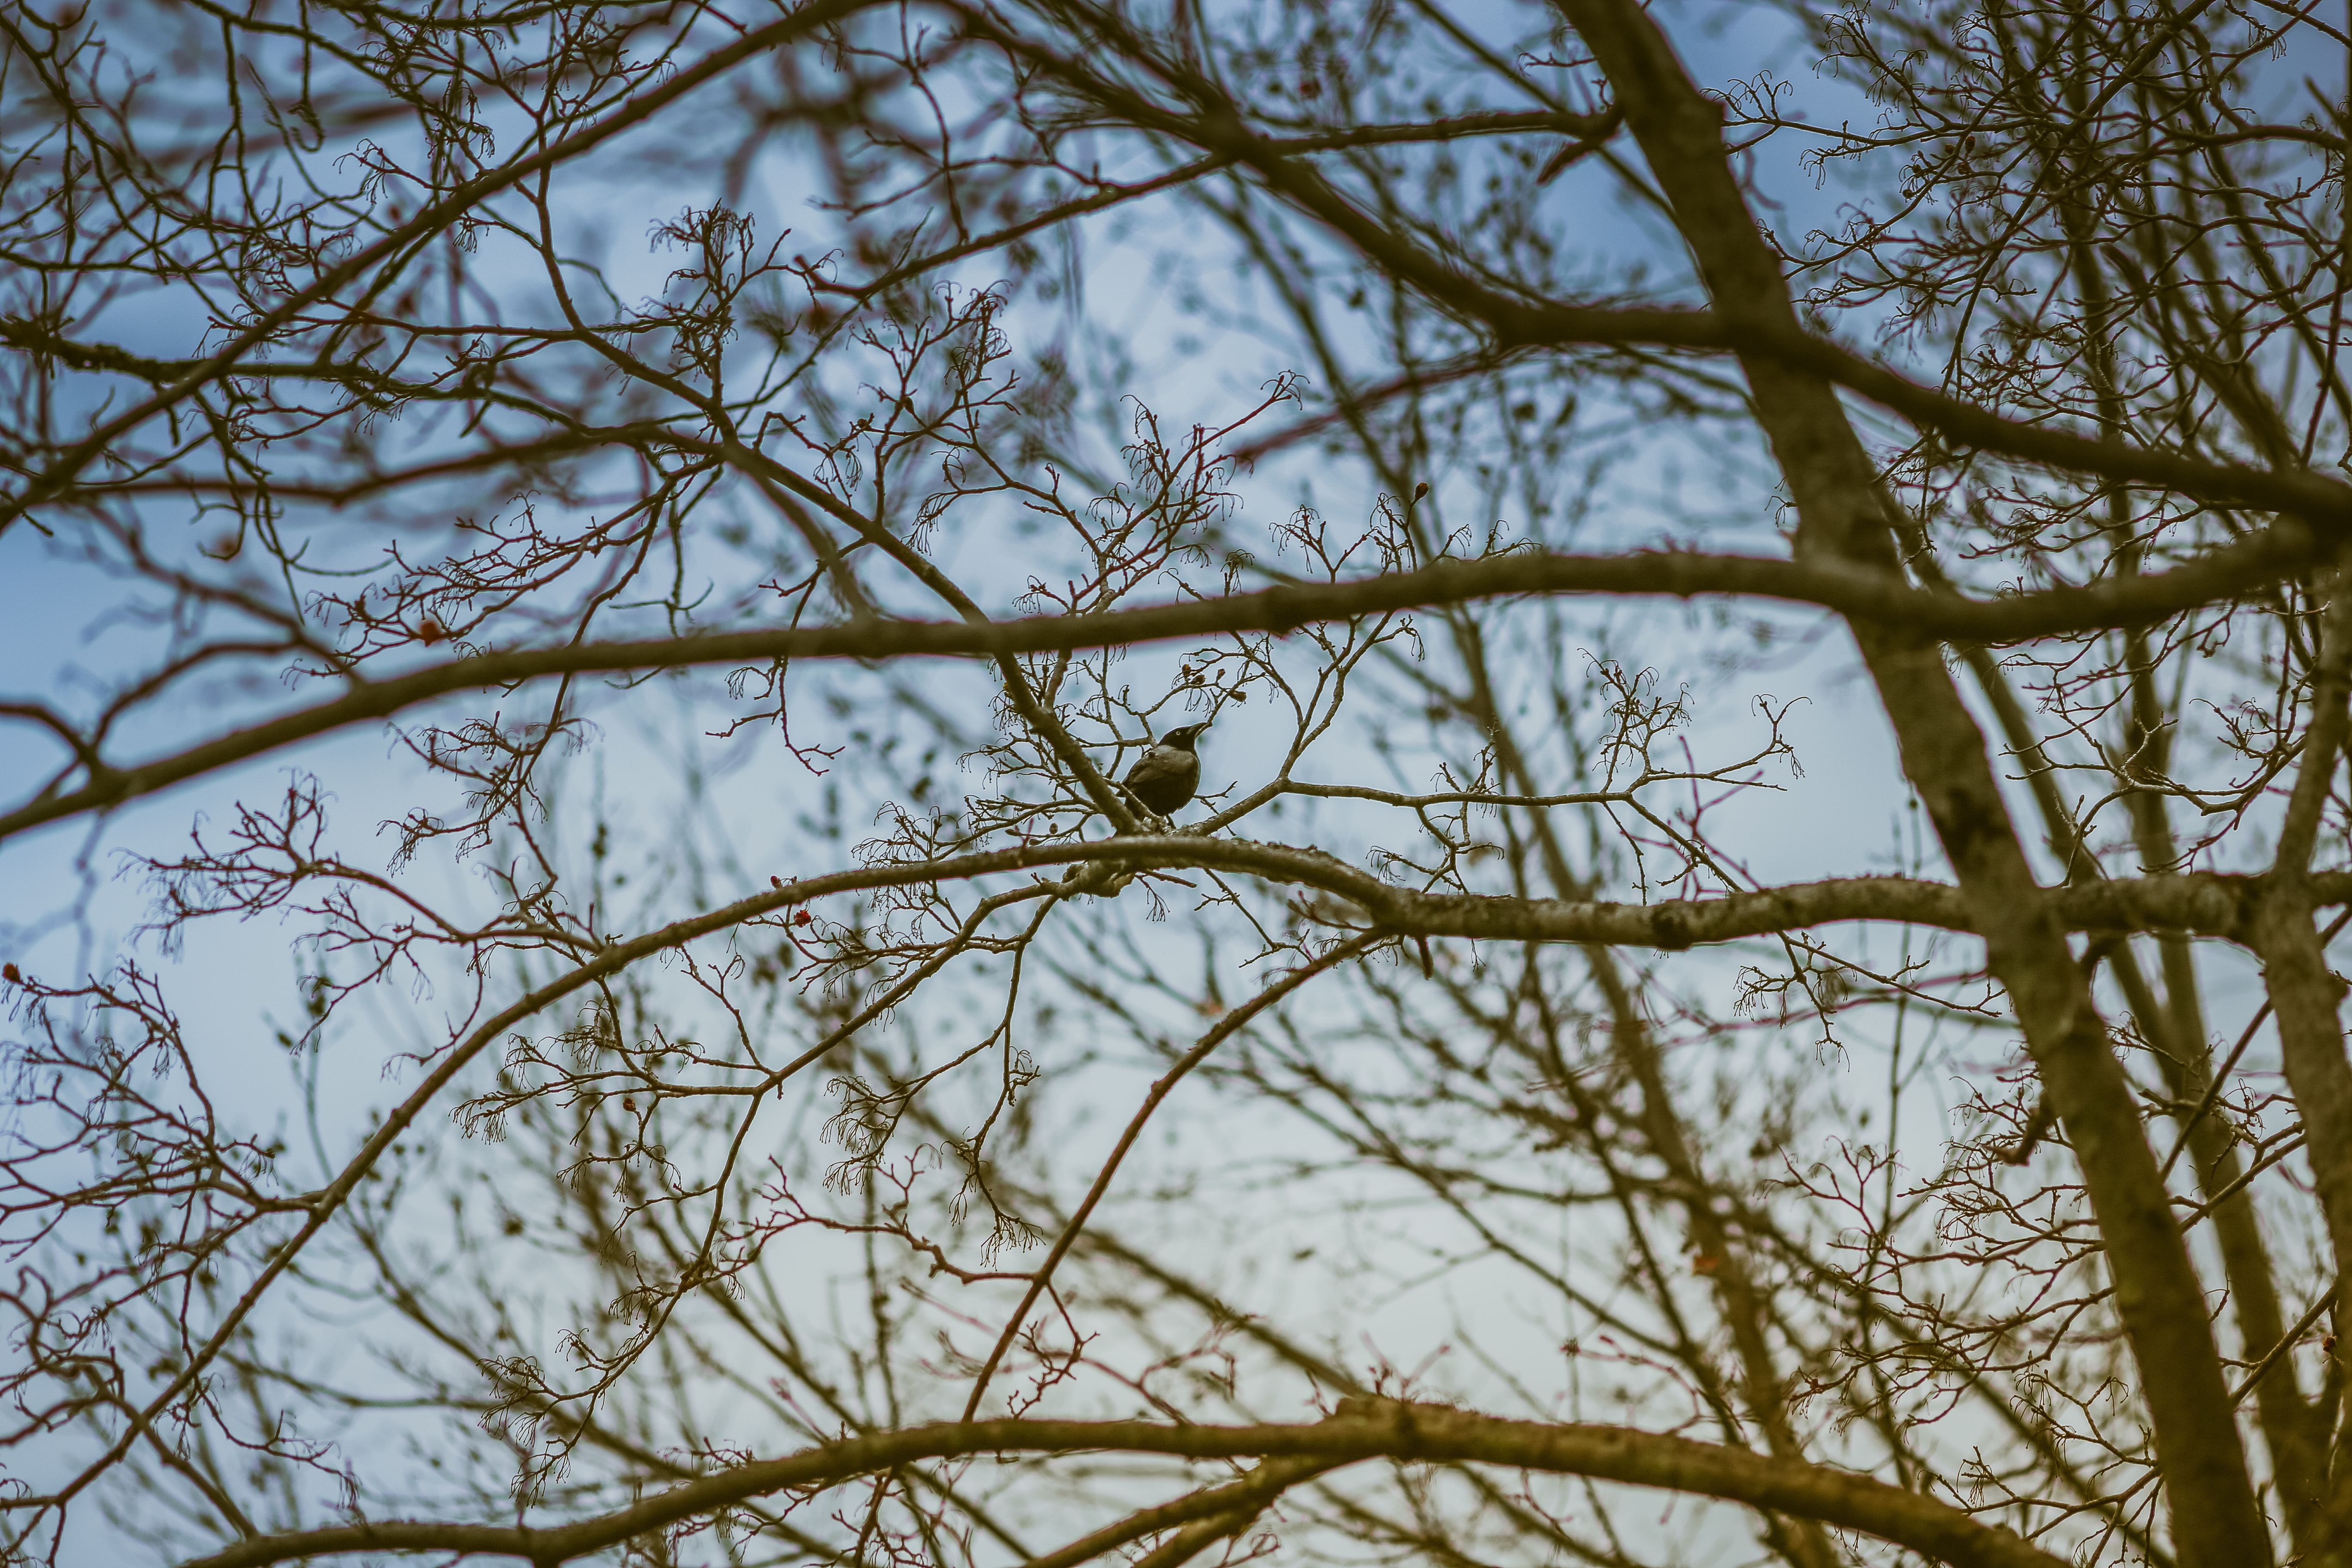
tree, nature, grass, branch, winter, plant, sky, sunlight, morning, leaf, autumn, season, twig, atmospheric phenomenon, grass family, plant stem, woody plant